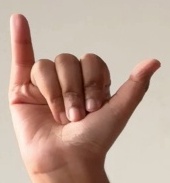
ASL sign: Y